Ratíškovice

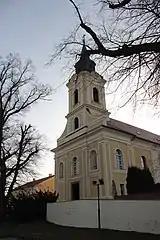
Church of Saints Cyril and Methodius

The second protected monument is a statue of Saint John of Nepomuk. It is a late Baroque work dating from 1842.